Zimbabwe

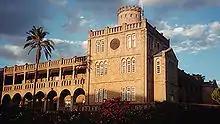
St. George's College, Harare was established in 1896 by a French Jesuit.

Zimbabwe's commercial farming sector was traditionally a source of exports and foreign exchange and provided 400,000 jobs. However, the government's land reform program badly damaged the sector, turning Zimbabwe into a net importer of food products. For example, between 2000 and 2016, annual wheat production fell from 250,000 tons to 60,000 tons, maize was reduced from two million tons to 500,000 tons and cattle slaughtered for beef fell from 605,000 head to 244,000 head. Coffee production, once a prized export commodity, came to a virtual halt after seizure or expropriation of white-owned coffee farms in 2000 and has never recovered.